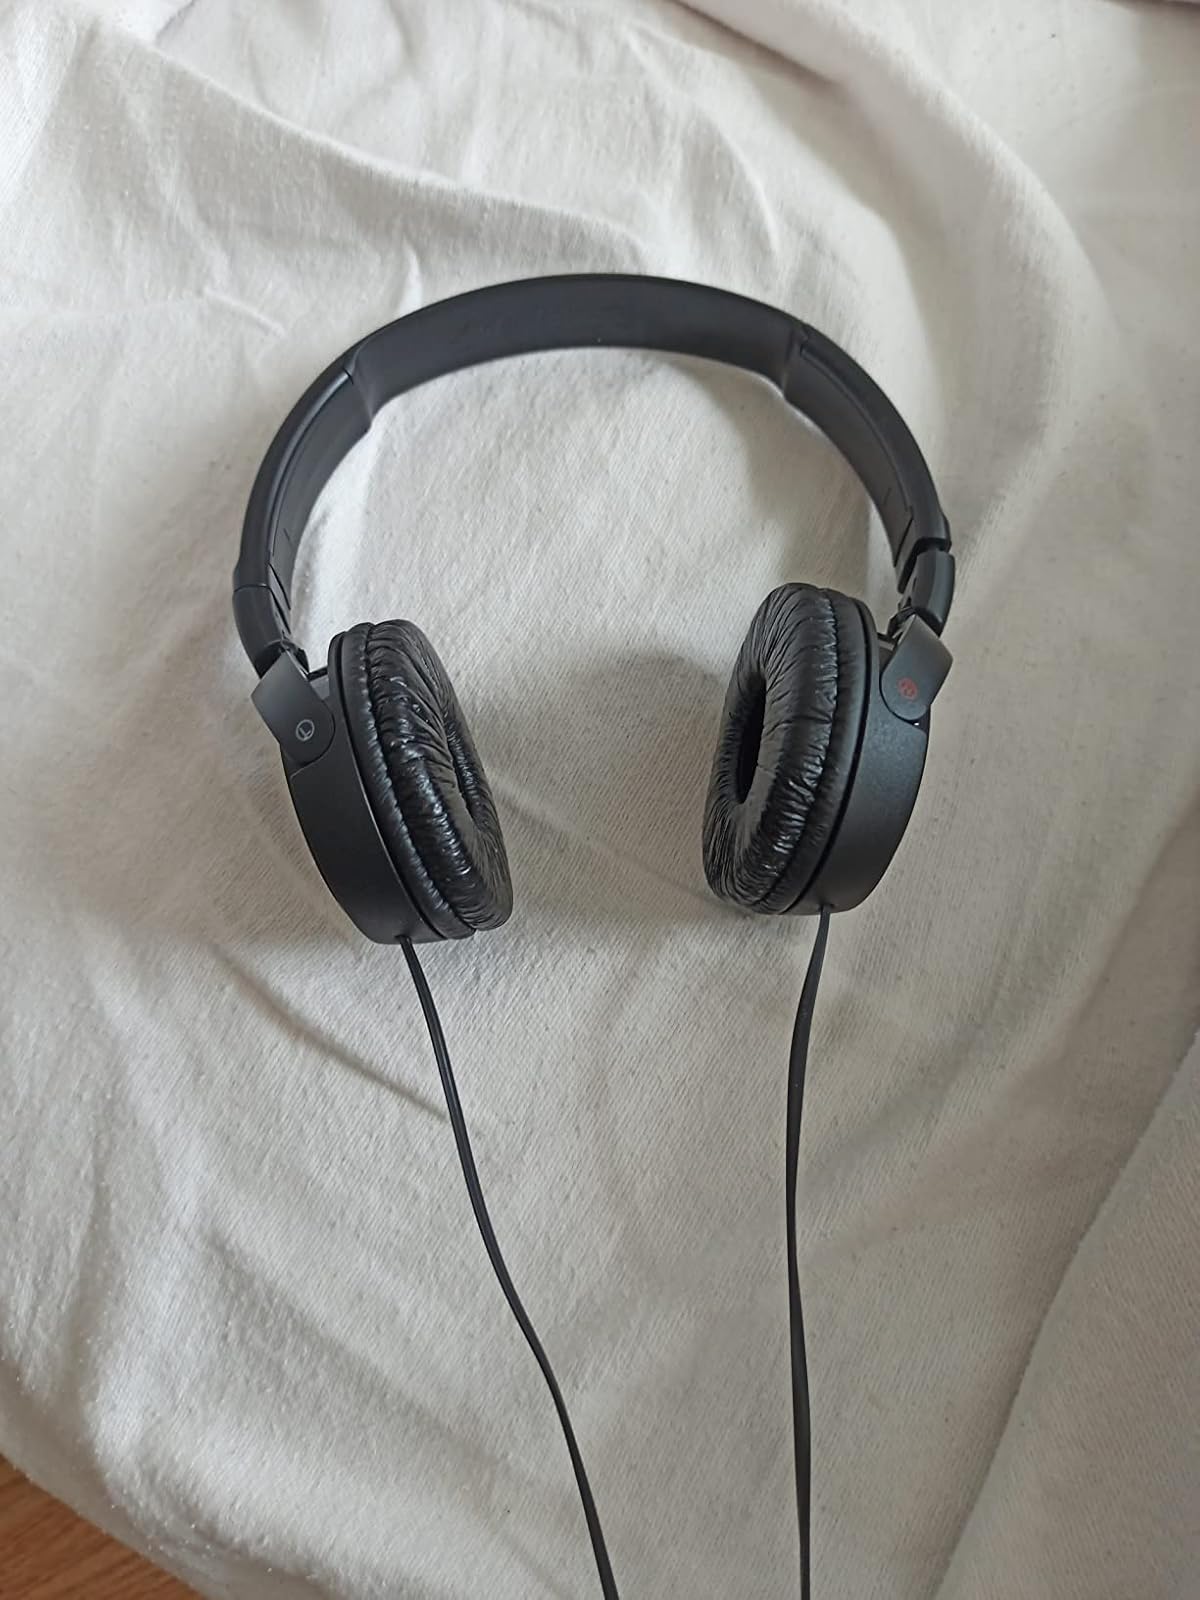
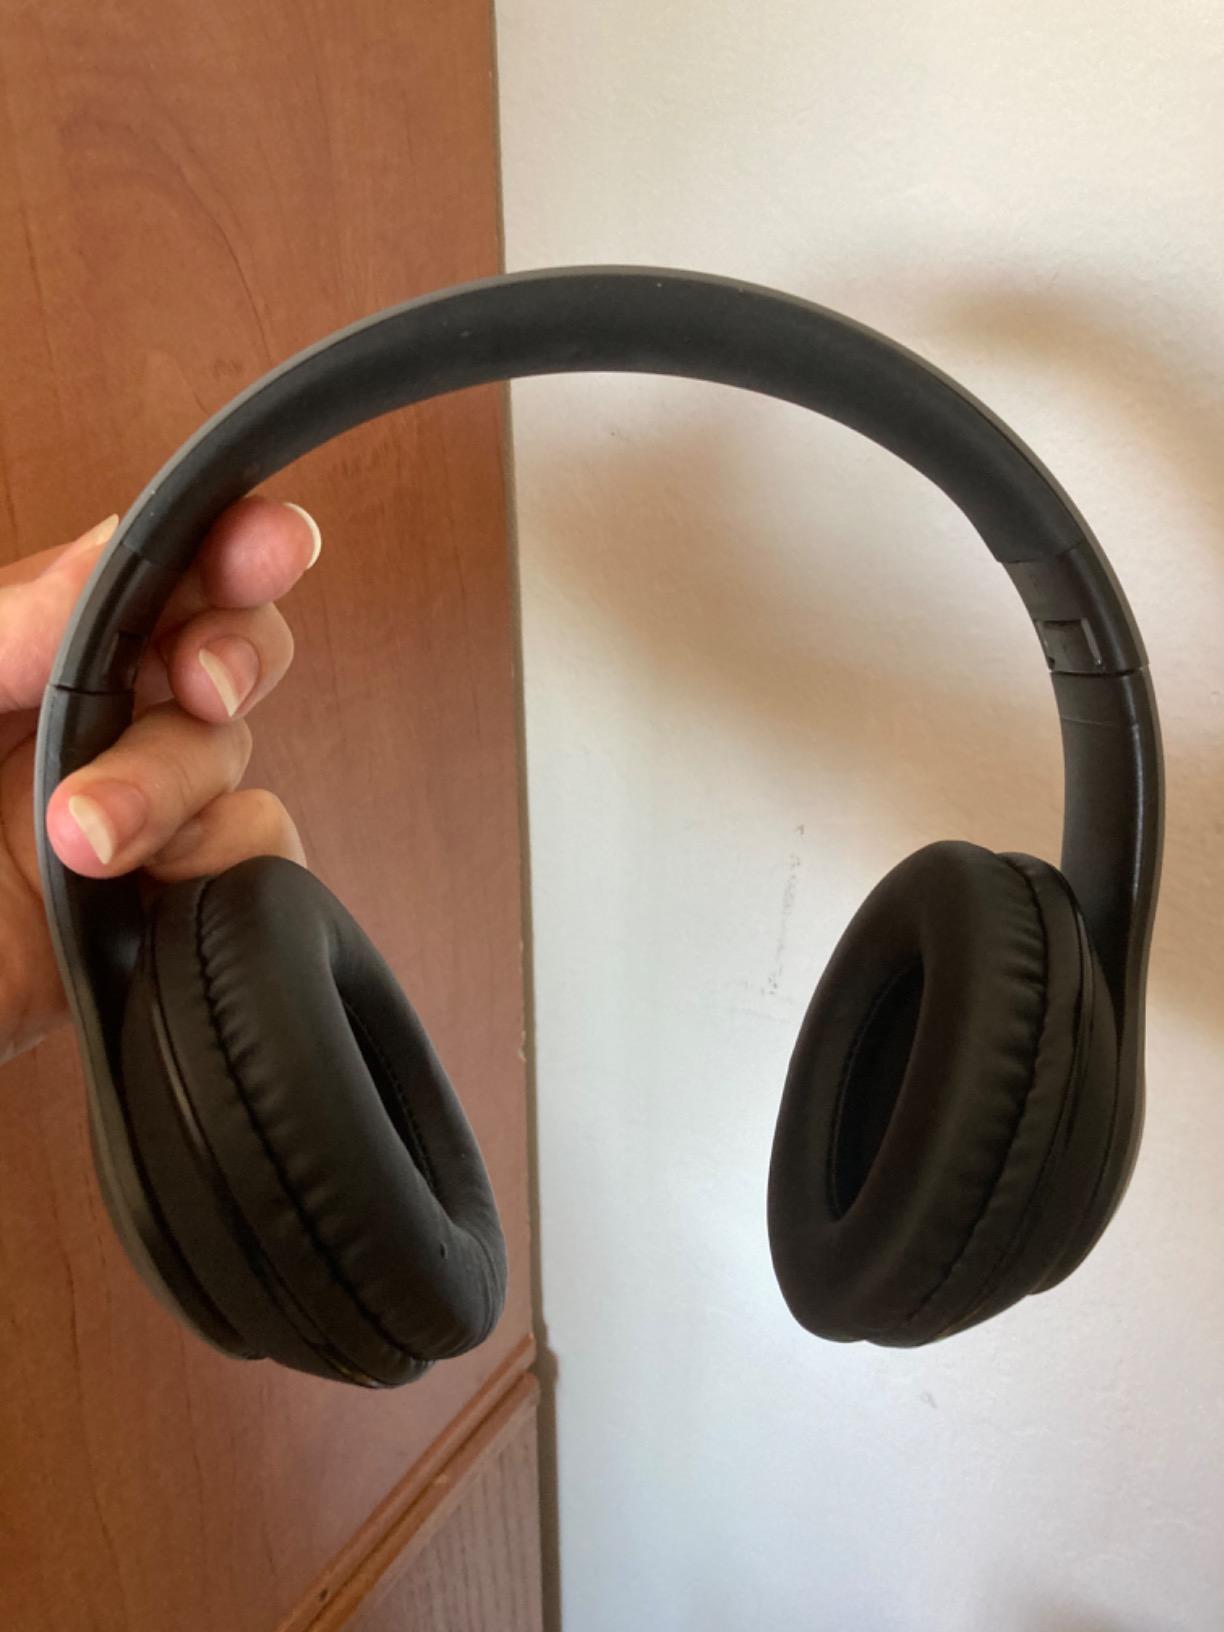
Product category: headphones
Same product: no